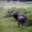
Label: deer